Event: Nepal Earthquake
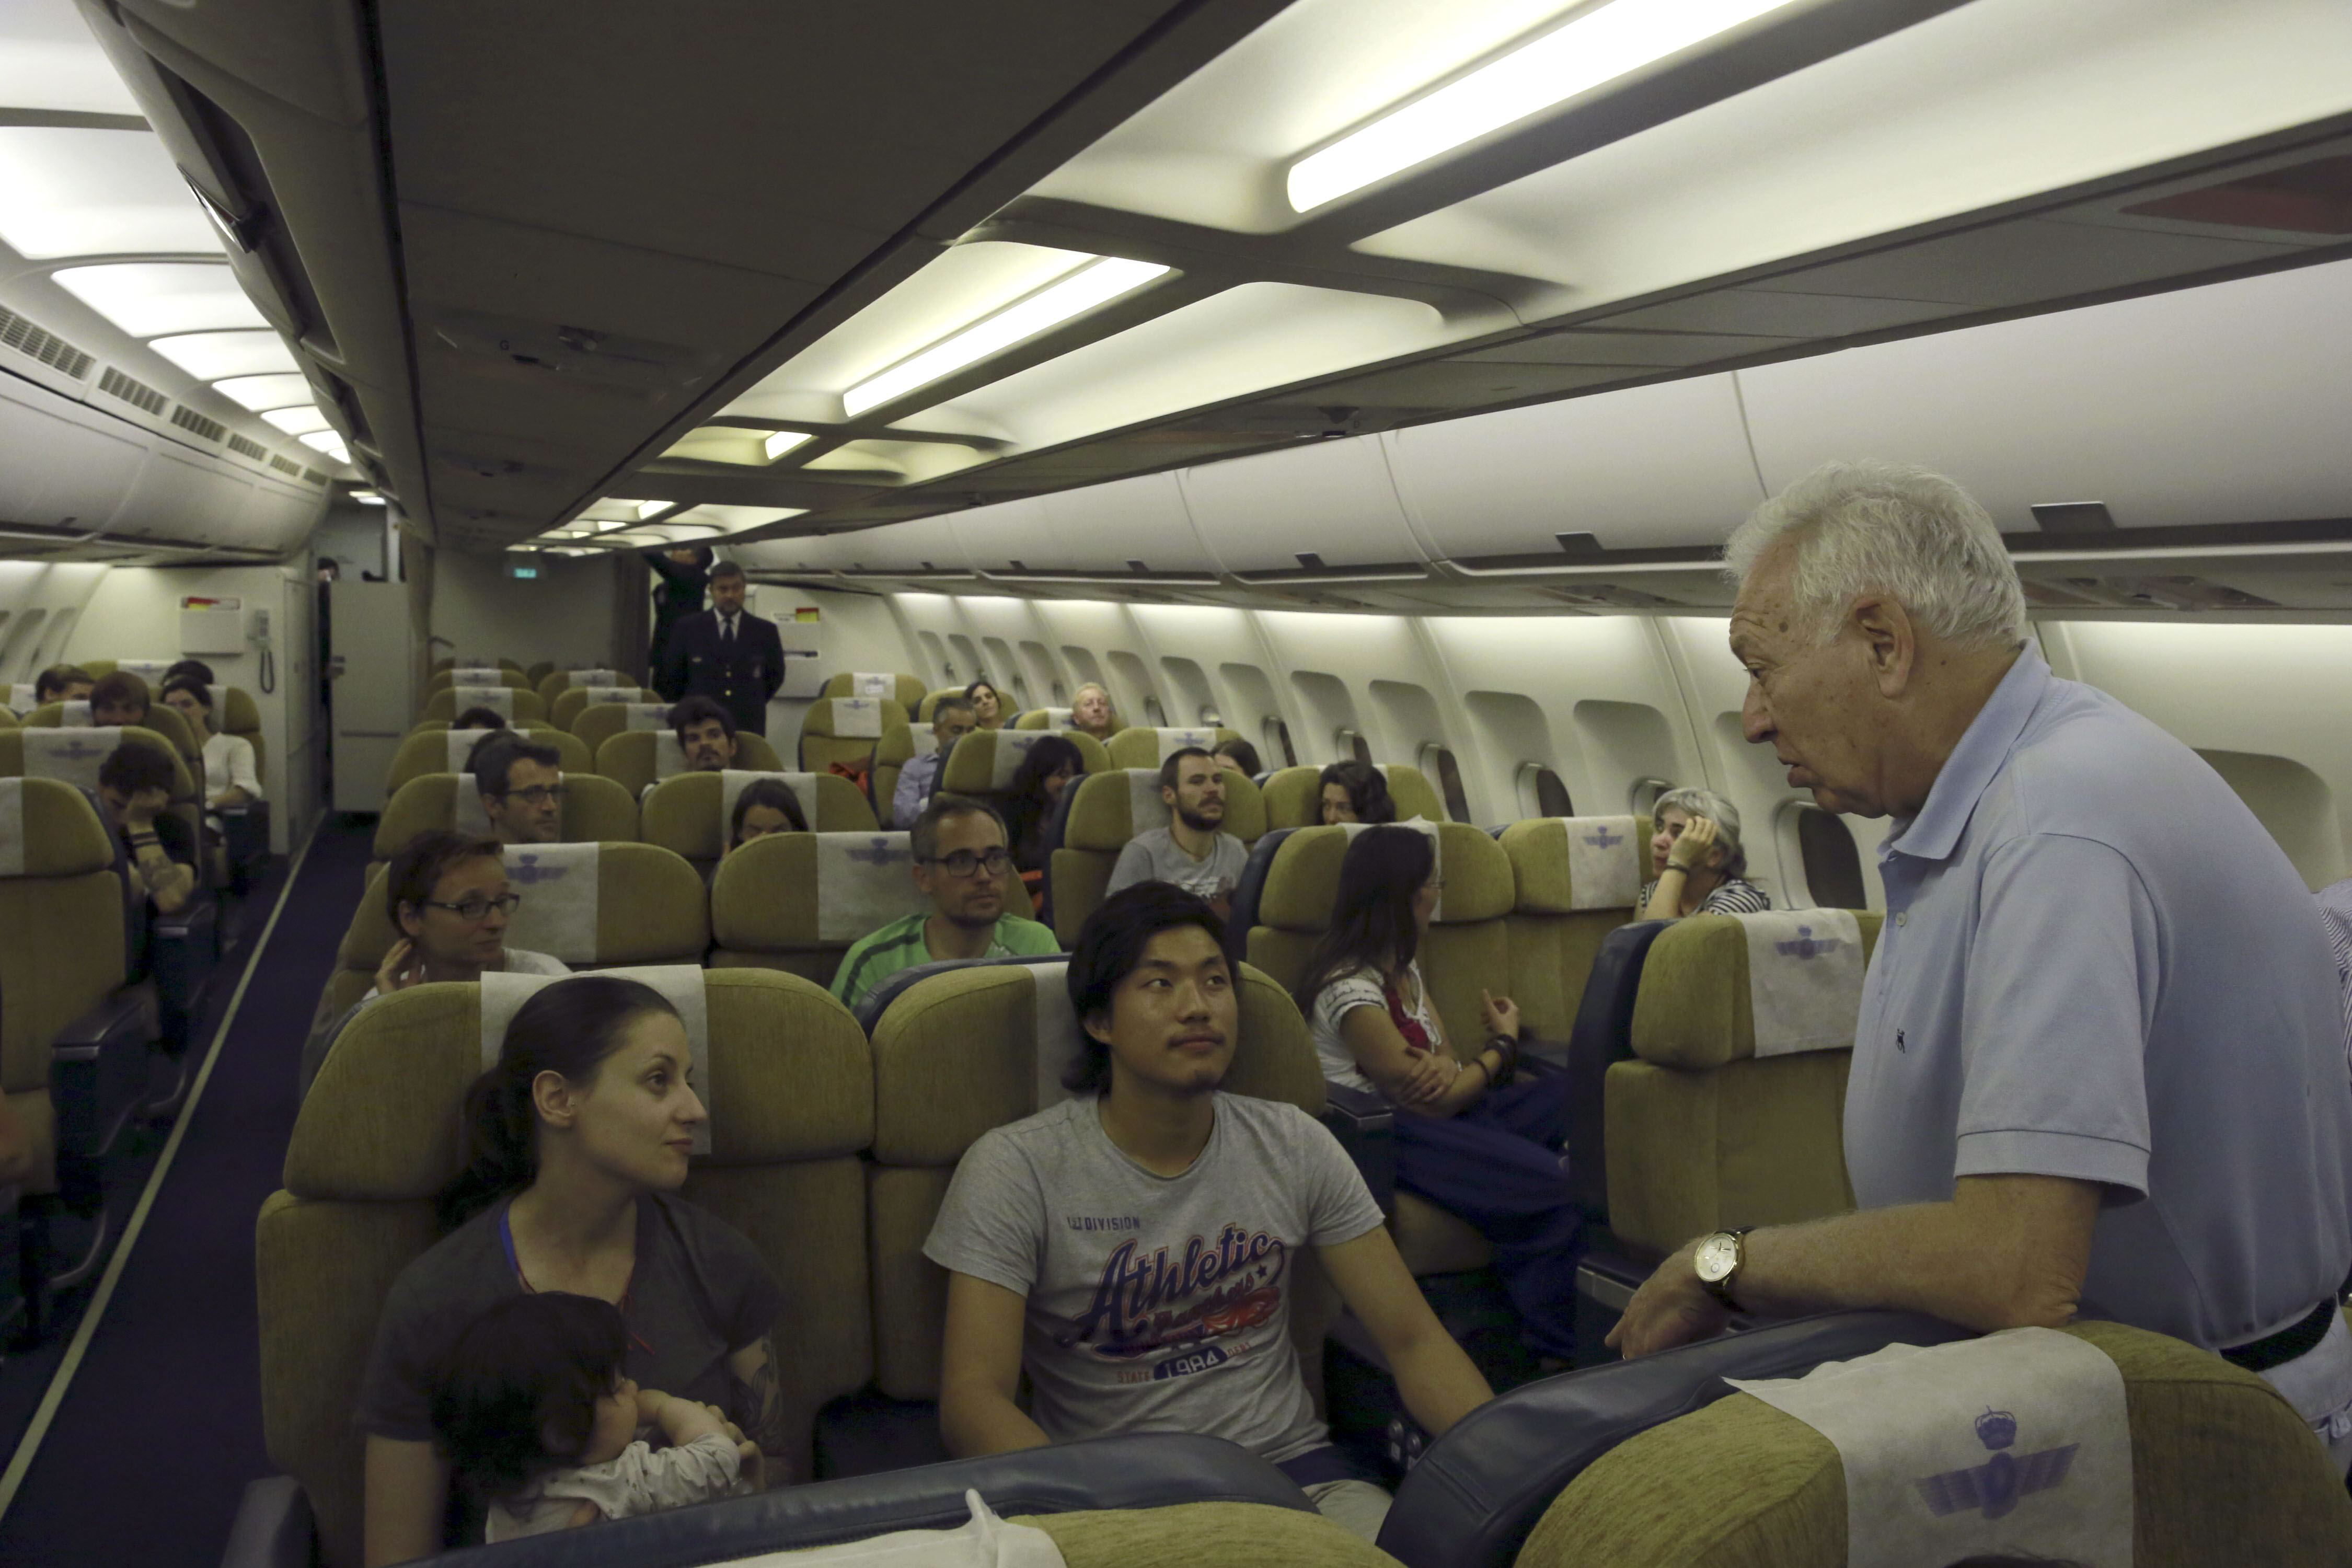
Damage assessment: no_damage